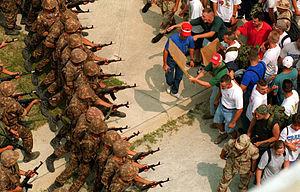
Pris au sens large, le maintien de l'ordre public est l'ensemble des comportements et des actions visant à maintenir une paix civile.